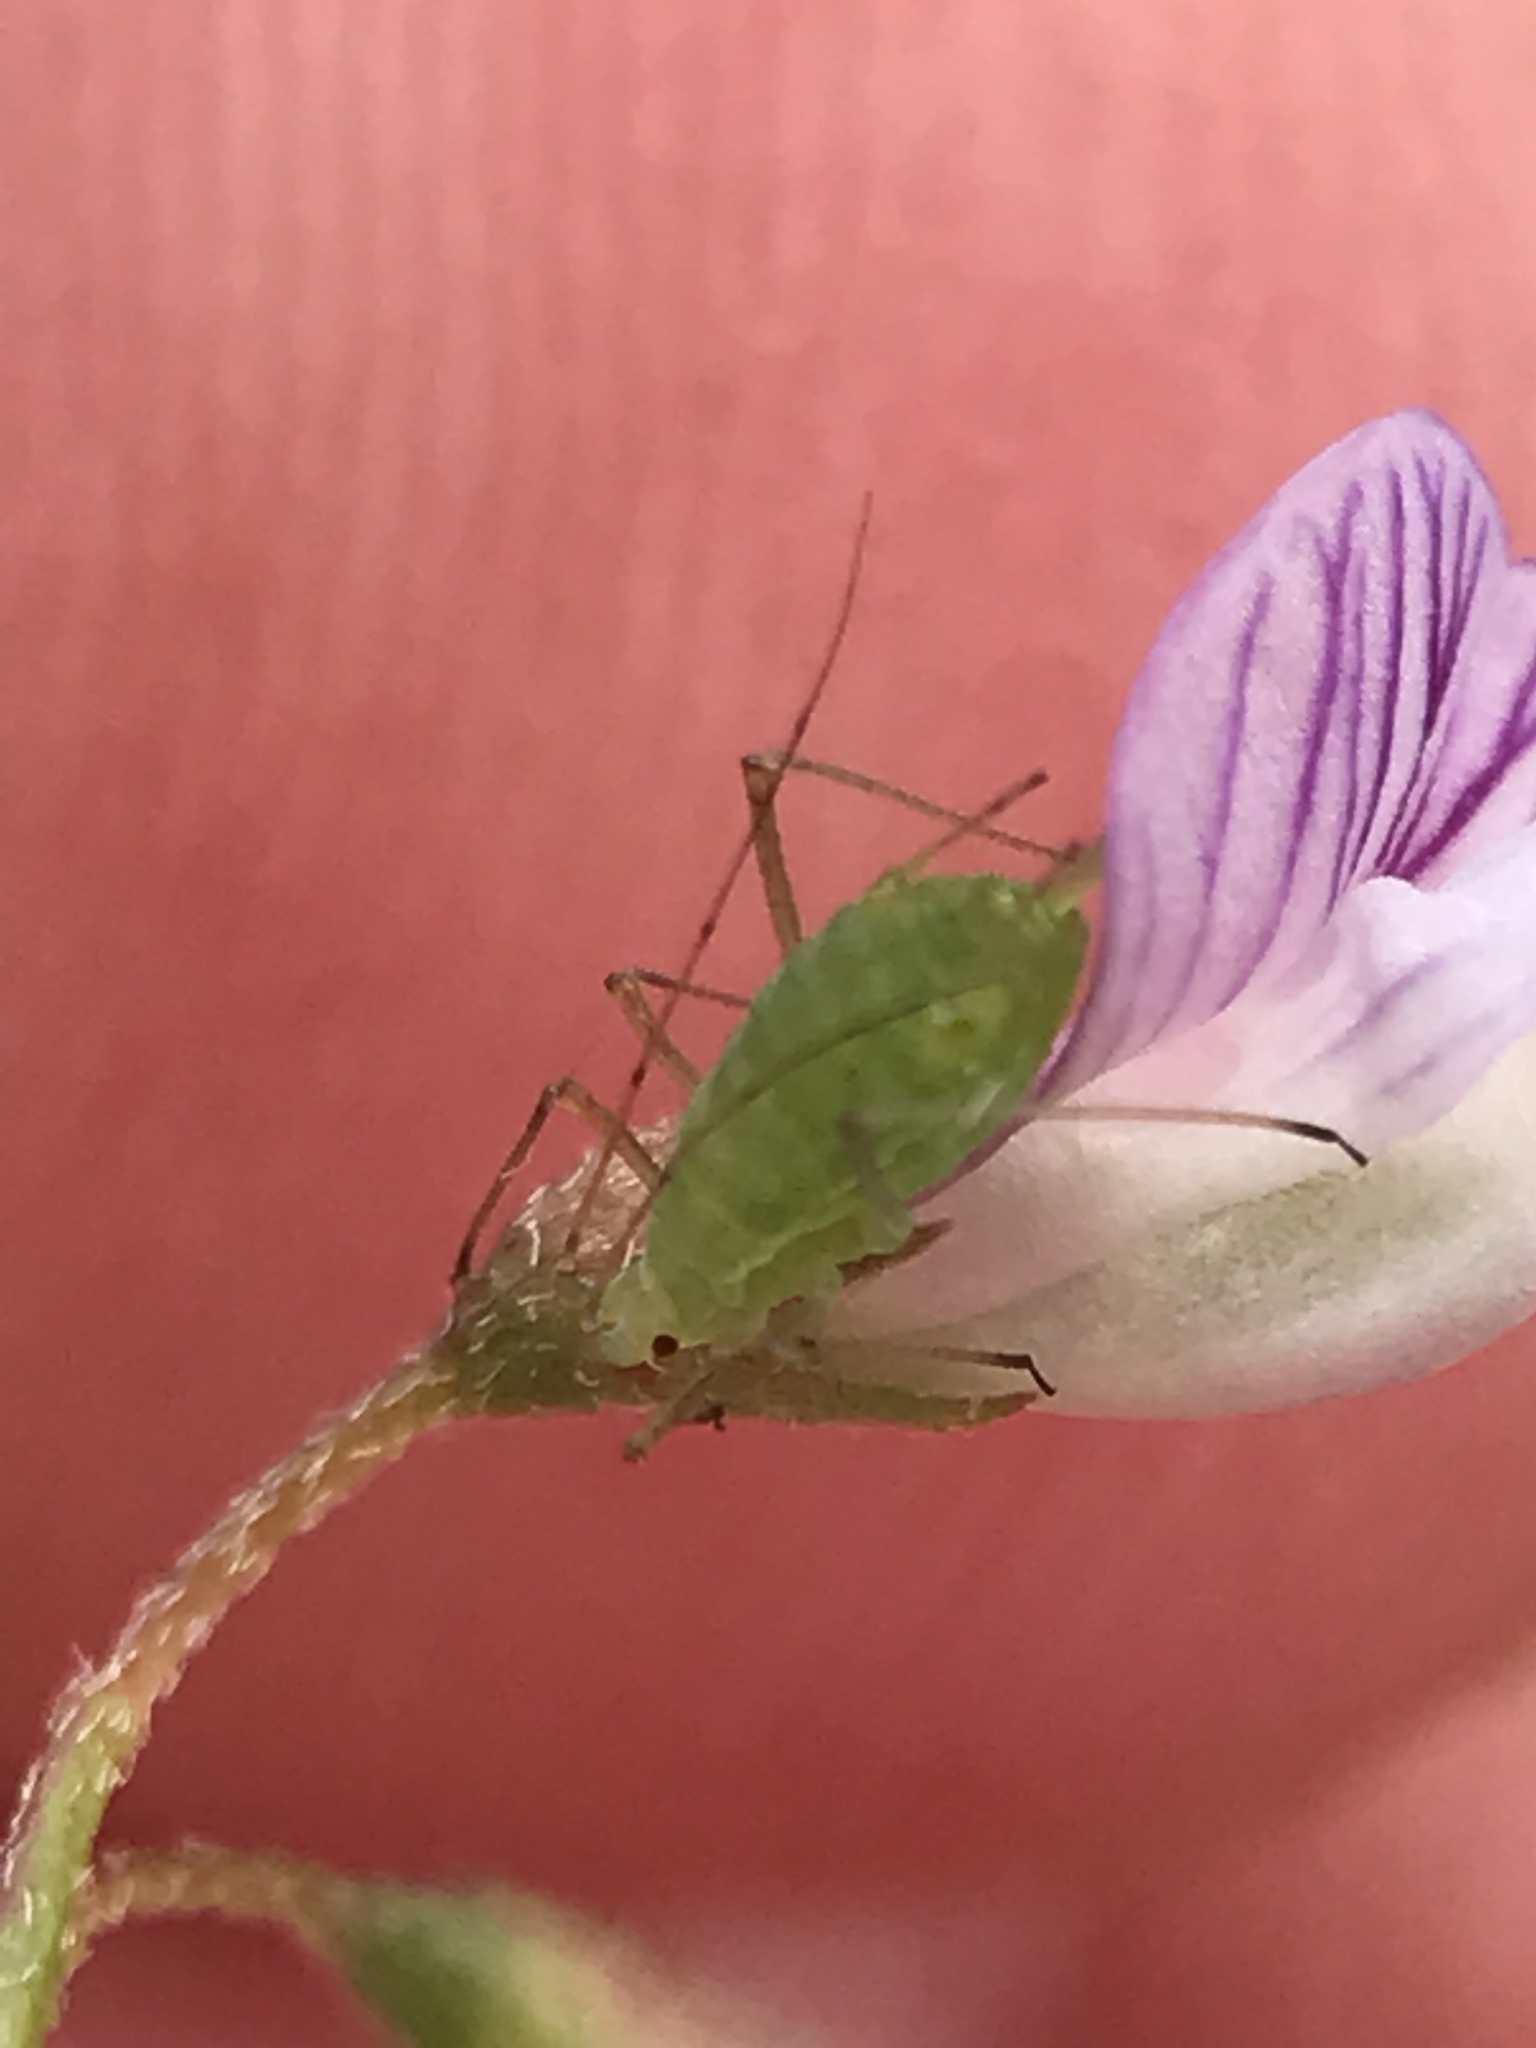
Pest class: pea_aphid